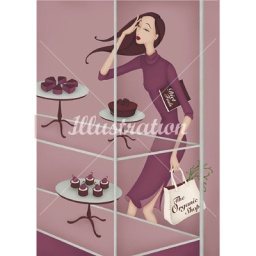
Woman looking in cake shop window